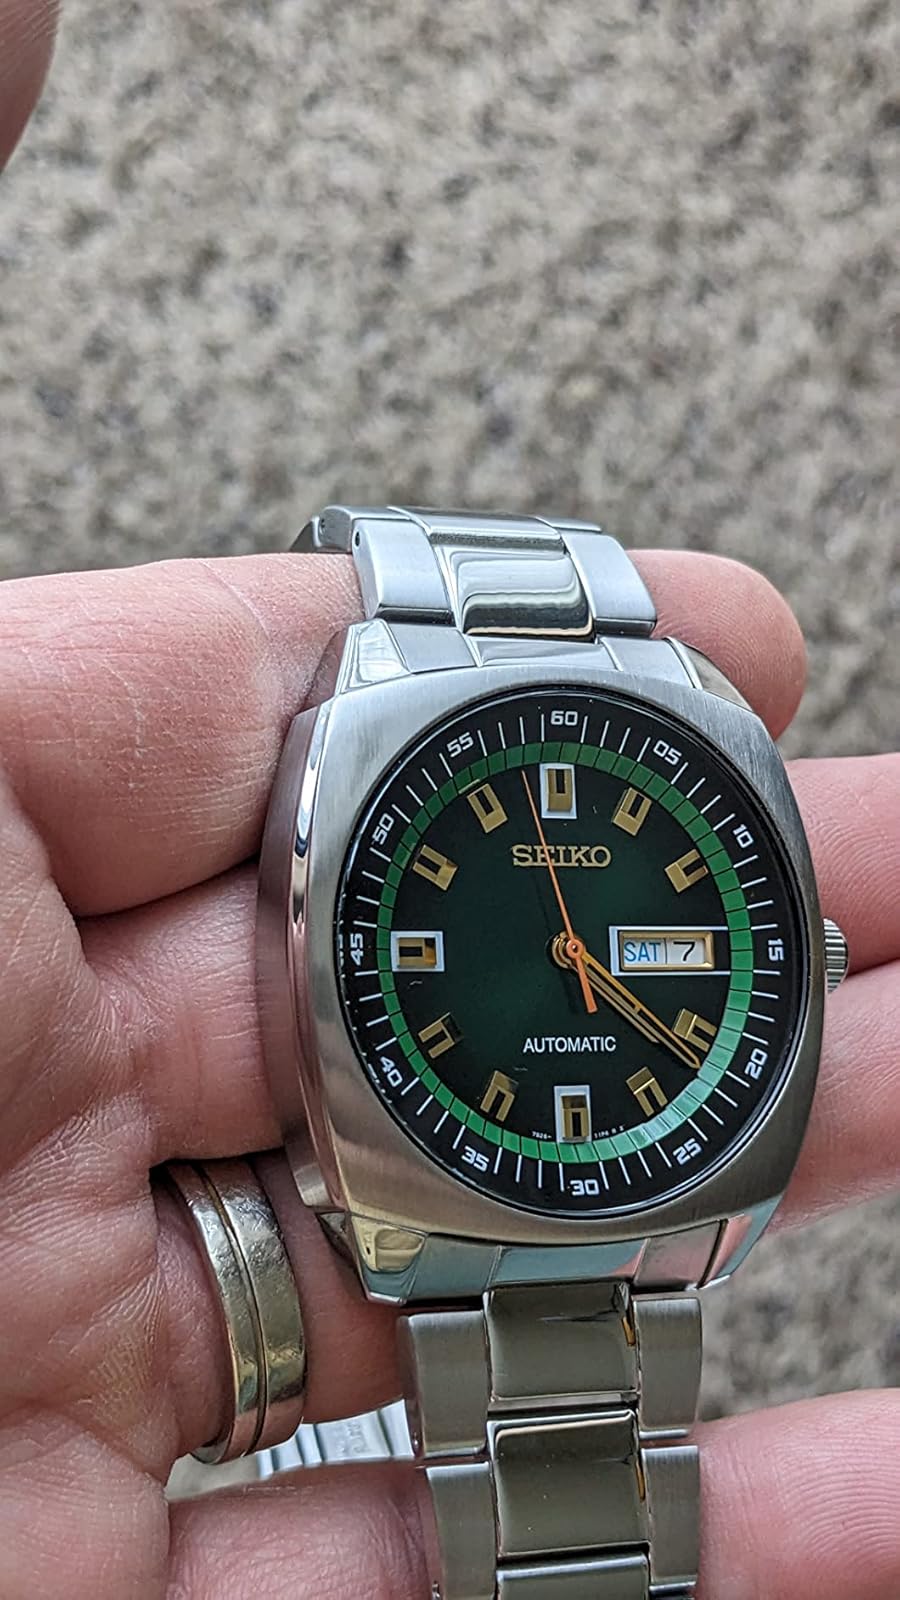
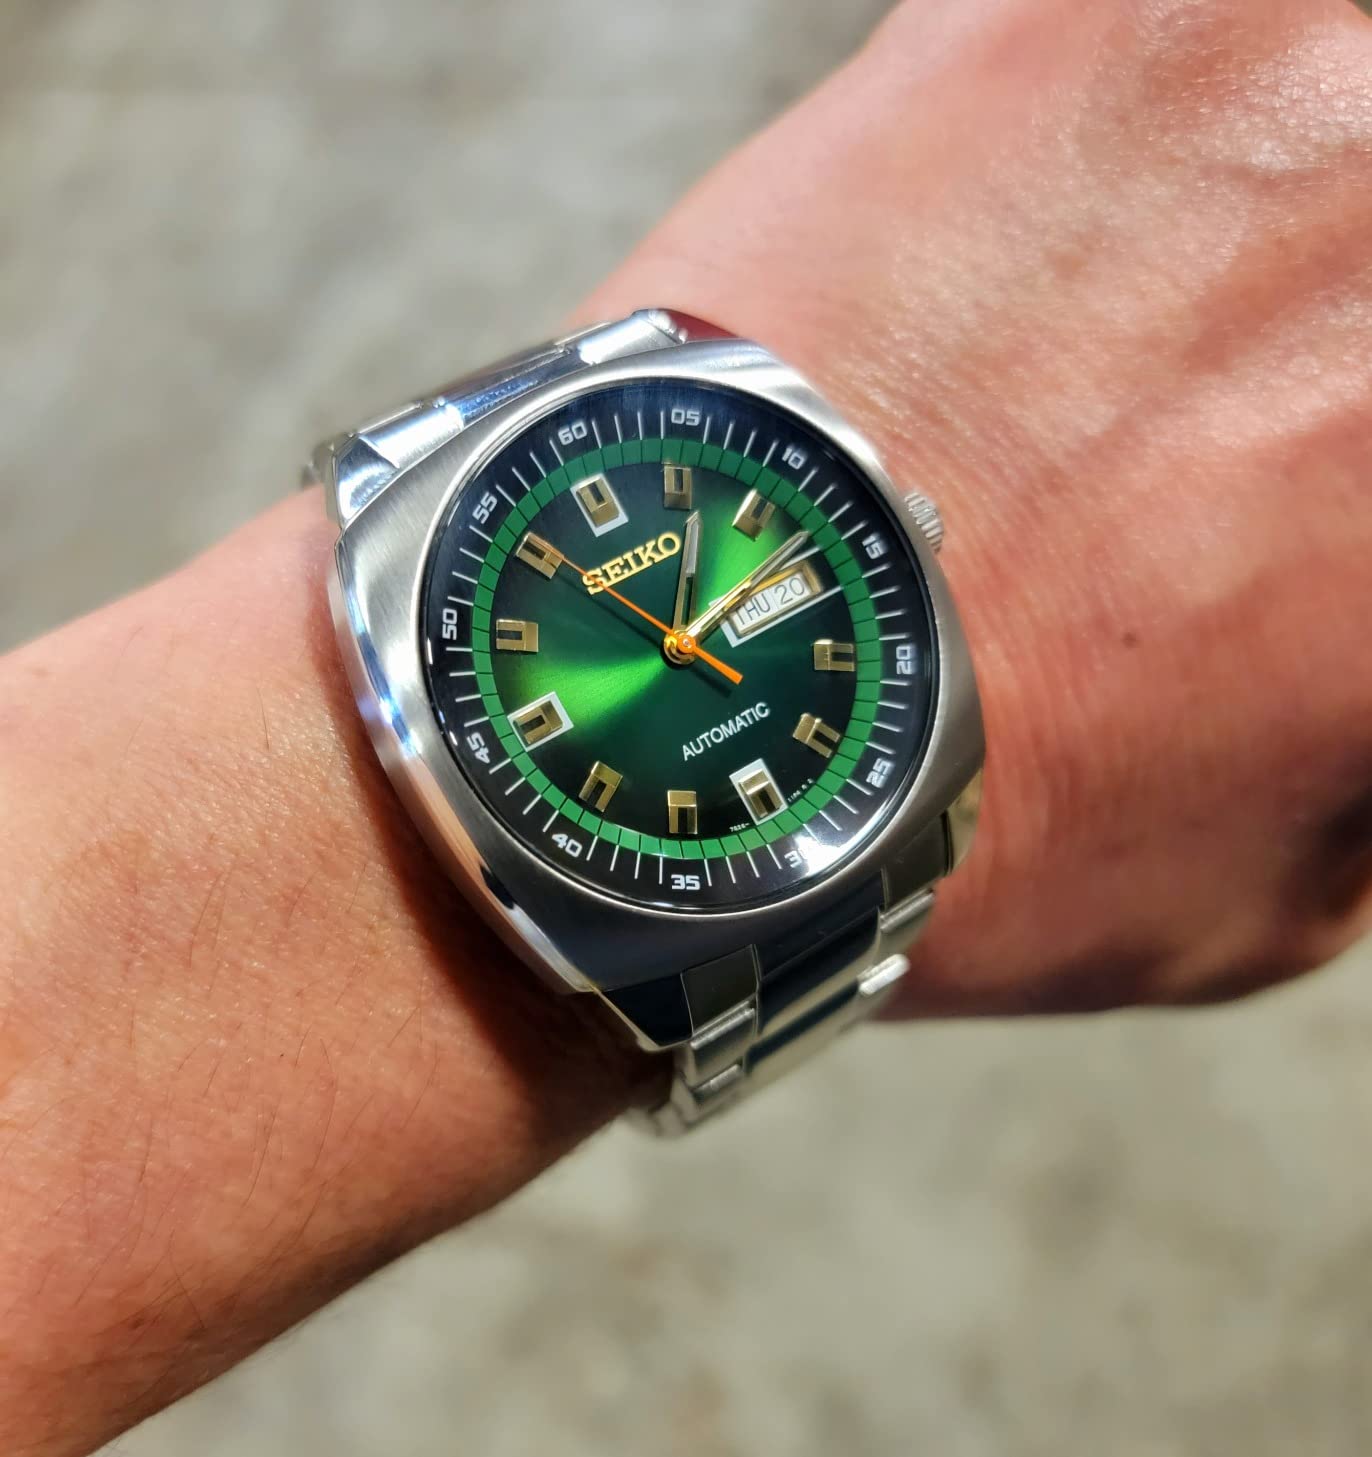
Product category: accessories_watch
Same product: yes